The Brightlights

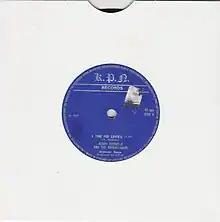

The Brightlights were a four-piece British indie rock band from Grimsby in North East Lincolnshire. They released their debut single, "Inspired By", on 5 November 2007. The single was produced by Feeder frontman Grant Nicholas.